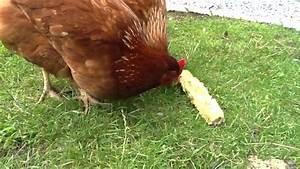
chicken